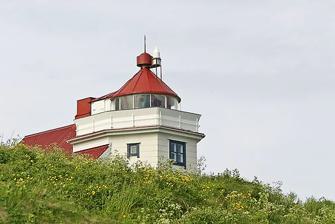
Building: Hekkingen Lighthouse
Country: Unknown
Year built: 1859
Coastal lighthouse in Senja, Norway Lighthouse Hekkingen Lighthouse Hekkingen fyrstasjon View of the lighthouse Location of the lighthouse Location Troms , Norway Coordinates 69°36′06″N 17°49′47″E / 69.6016°N 17.8298°E / 69.6016; 17.8298 Tower Constructed 1859 Construction Wooden Automated 1988 Height 10 metres (33 ft) Shape Trapezoidal tower attached to the keeper's house Markings White with red top Operator Heritage heritage site in Norway Racon M Light Focal height 23 metres (75 ft) Intensity 27,000 candela Range 14.6 nmi (27.0 km; 16.8 mi) Characteristic Oc WRG (2) 8s Norway no. 862500 Hekkingen Lighthouse ( Norwegian : Hekkingen fyr ) is a coastal lighthouse located in the Malangen fjord in Senja Municipality in Troms county, Norway . It was first lit in 1859. The lighthouse was listed as a protected site in 2000. Hekkingen Lighthouse See also Norway portal Engineering portal Lighthouses in Norway List of lighthouses in Norway References